Gateway Plus

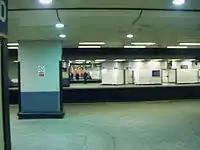
The old 1960s interior design was rationalised and revamped in the Gateway Plus project.

On 21 December 2007, Network Rail with RIBA Competitions issued a design contest notice on the Tenders Electronic Daily, supplement to the Official Journal of the European Union. The notice stated that the designs must be received by noon on 28 January 2008 with selected architects being invited to produce an architectural model on 11 February 2008. The design should include a new external façade and atrium.